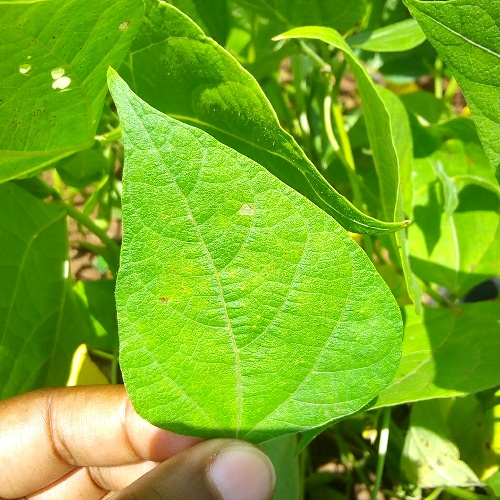
Leaf condition: healthy